The Poem Tree

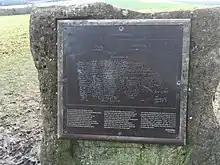
Commemorative plaque

In 1994, a plaque and stone were placed nearby to commemorate 150 years since the carving. The plaque, which features a copy of Osmaston's 1965 tracing, is fixed to a large Sarsen stone.